Platoro Dam

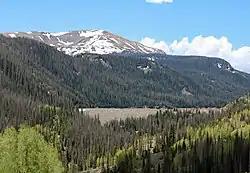
The dam viewed from across the canyon

Platoro Dam (National ID # CO82911) is a dam in Conejos County, Colorado.